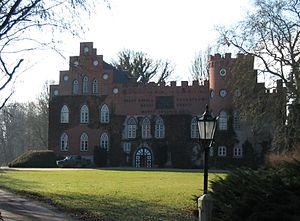
Le manoir de Farve est un manoir néogothique du Holstein-de-l'Est situé dans la commune de Wangels. Il appartient à un domaine agricole qui est toujours exploité aujourd'hui.